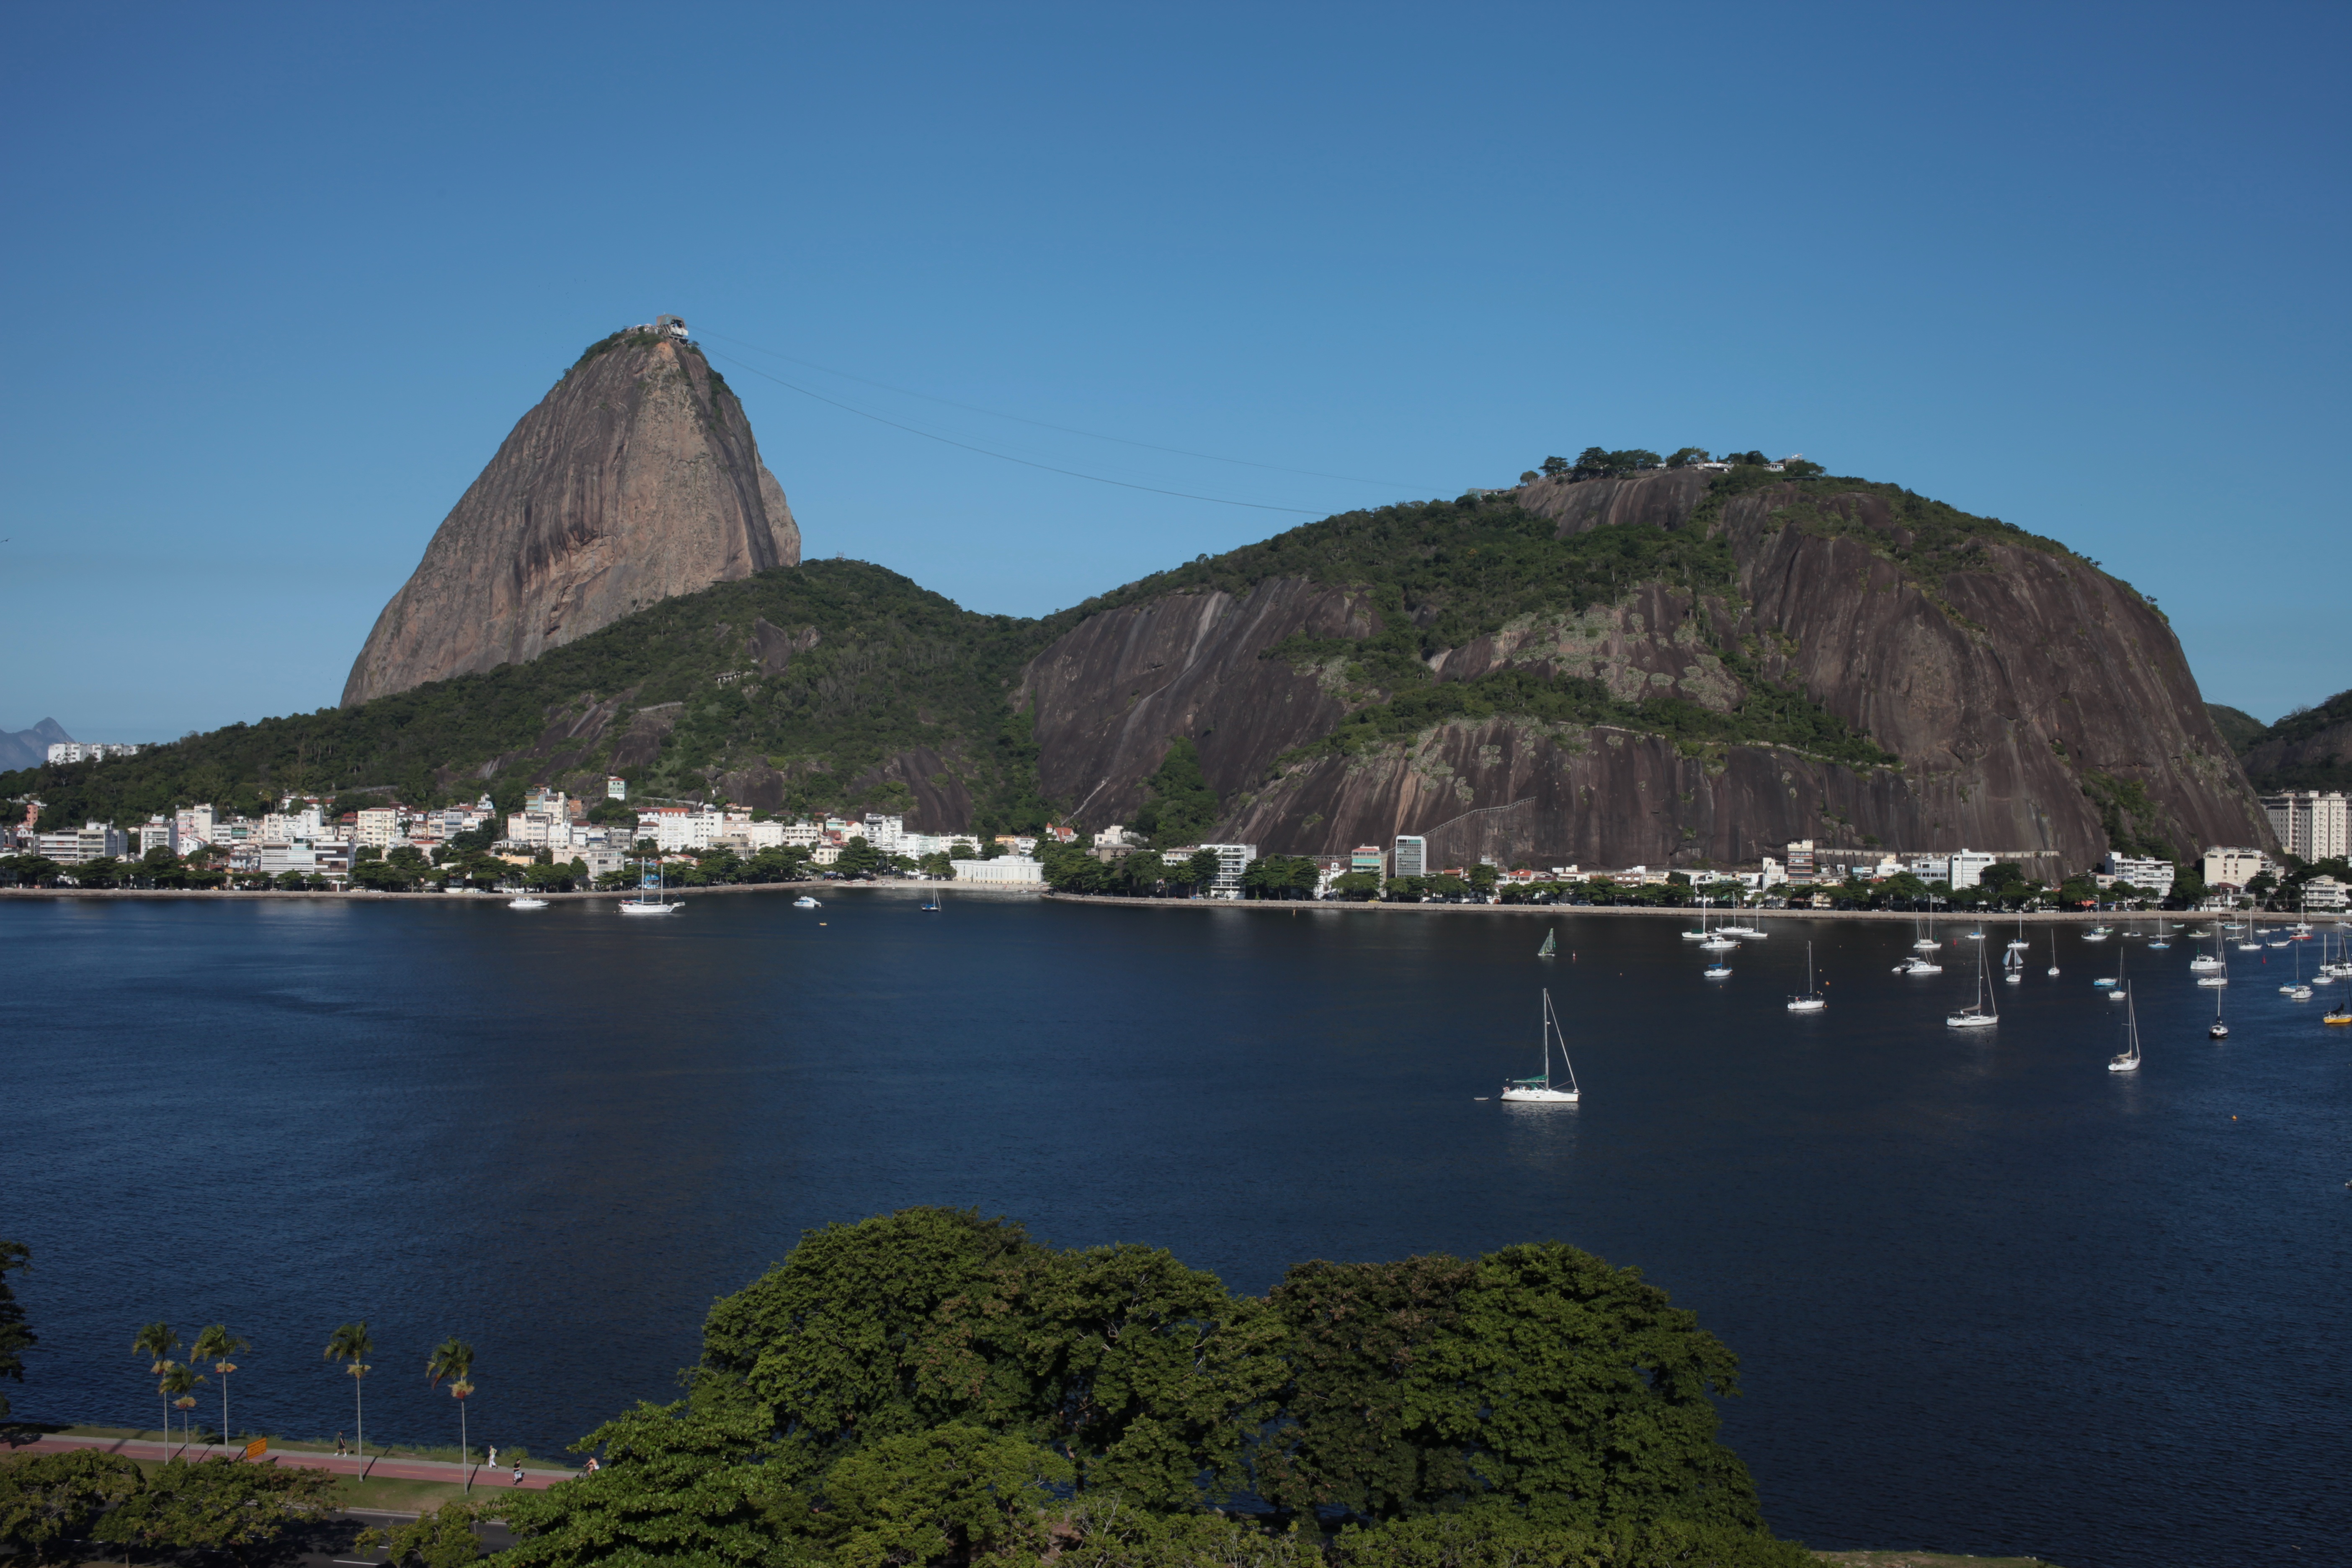
landscape, sea, coast, rock, mountain, hill, lake, cliff, cove, reflection, bay, island, fjord, reservoir, tourism, terrain, body of water, rio de janeiro, brasil, famous, brazil, loch, cape, islet, landform, sugar loaf